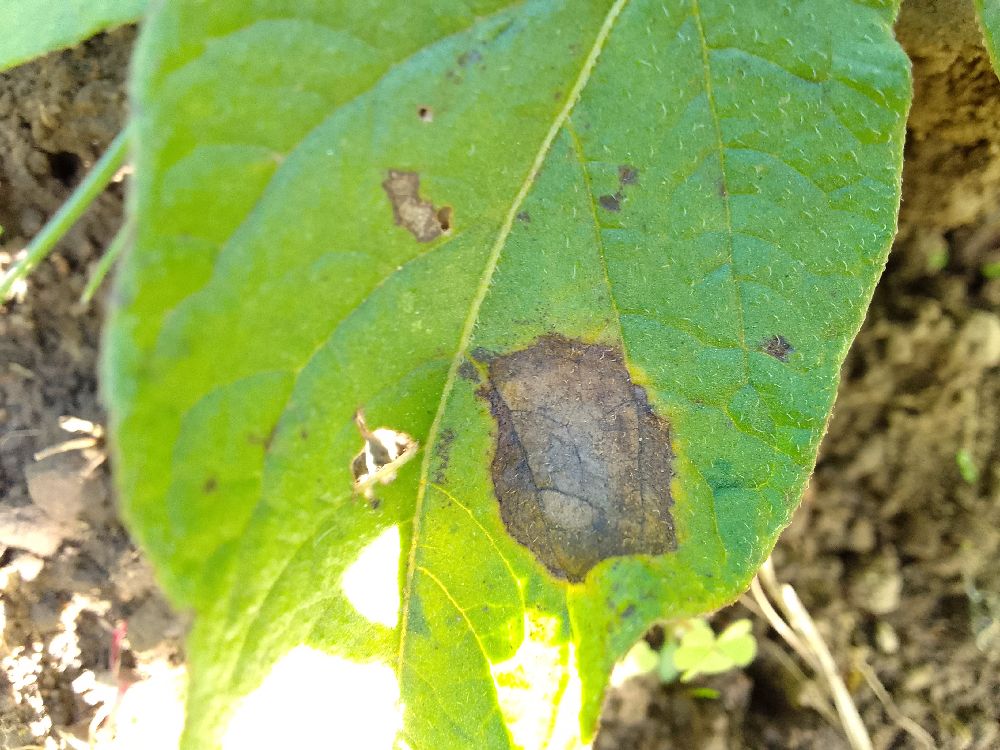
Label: Late blight